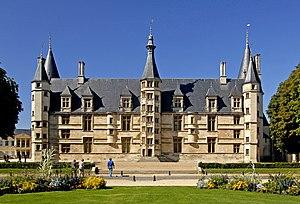
Le Palais ducal de Nevers
L'histoire de la Bourgogne retrace le passé du territoire que l'ancienne région administrative française de Bourgogne a en majeure partie repris de l'ancien duché. Elle l'inscrit dans la suite des ensembles géopolitiques qui, dans cet espace et au-delà, ont partagé le même nom.
Cet article recense les monuments historiques de France classés en 1840, la première protection de ce type dans le pays.
Formant la transition entre l'art gothique et la Première Renaissance, le style Louis XII est le résultat des guerres d'Italie de Charles VIII et de Louis XII mettant alors la France en rapport direct avec la Renaissance artistique italienne. D'une façon générale, la structure reste française, seul le décor change et devient italien.
Le Palais ducal de Nevers est un château des XVᵉ et XVIᵉ siècles, résidence des comtes puis des ducs de Nevers. Il fait l’objet d’un classement au titre des monuments historiques par la liste de 1840.